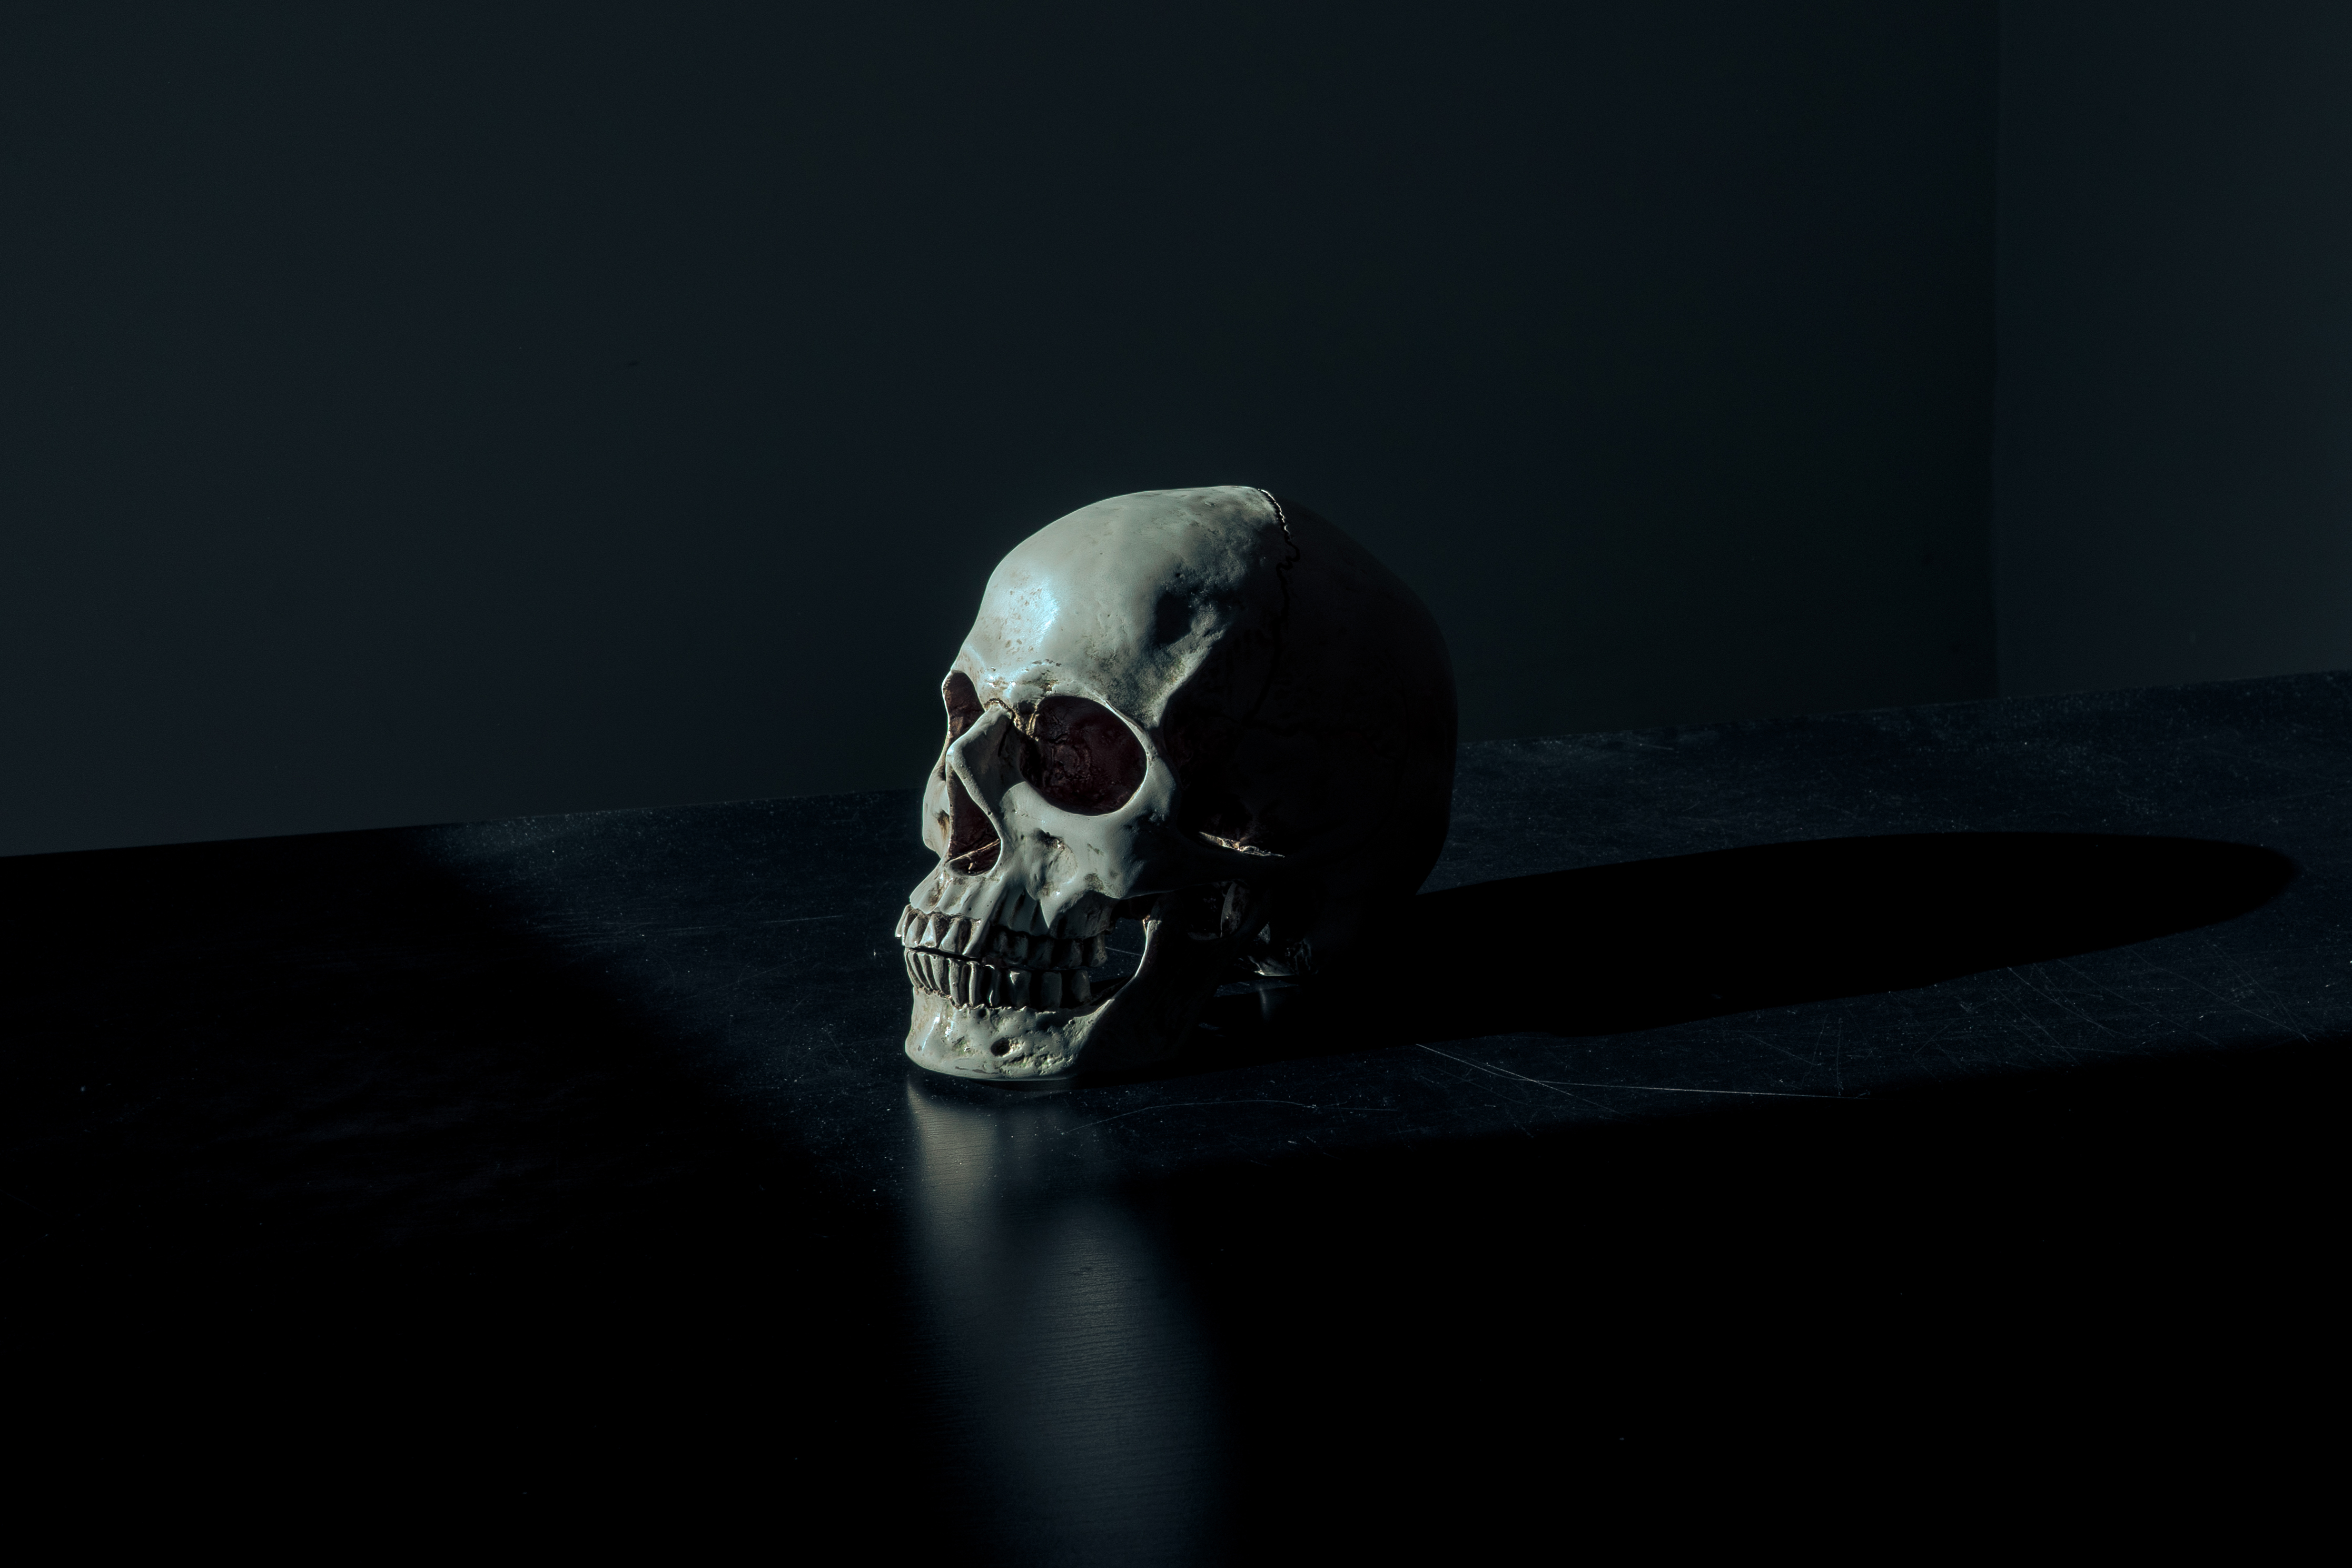
light, black and white, white, dark, darkness, blue, black, skull, bone, sculpture, art, scary, head, creepy, organ, eerie, macro photography, computer wallpaper